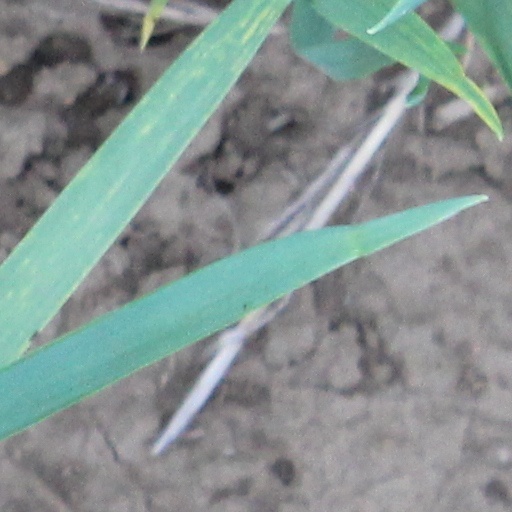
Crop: wheat